Par, Cornwall

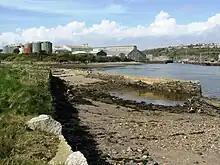
Par Harbour in 2009

Joseph Austen, born 1782, was an important Fowey businessman; he later changed his name to Joseph Treffry, and as that name is much better known it is used here. He acquired an interest on many mines and pits, and he re-opened the dormant Lanescot copper mine on the hill overlooking Par, and developed it further. With adjacent workings it became the rich and highly productive Fowey Consols mine. Treffry sought to build a tramway connection to Fowey Harbour from his workings, but was unable to acquire the necessary land, and instead he decided to develop a harbour at Par. He purchased the ferry and replaced it with a bridge in 1824, and started improvement of the harbour in 1829; it was completed in 1840.